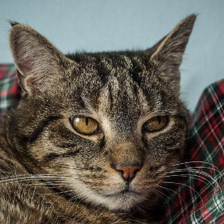
Label: animals